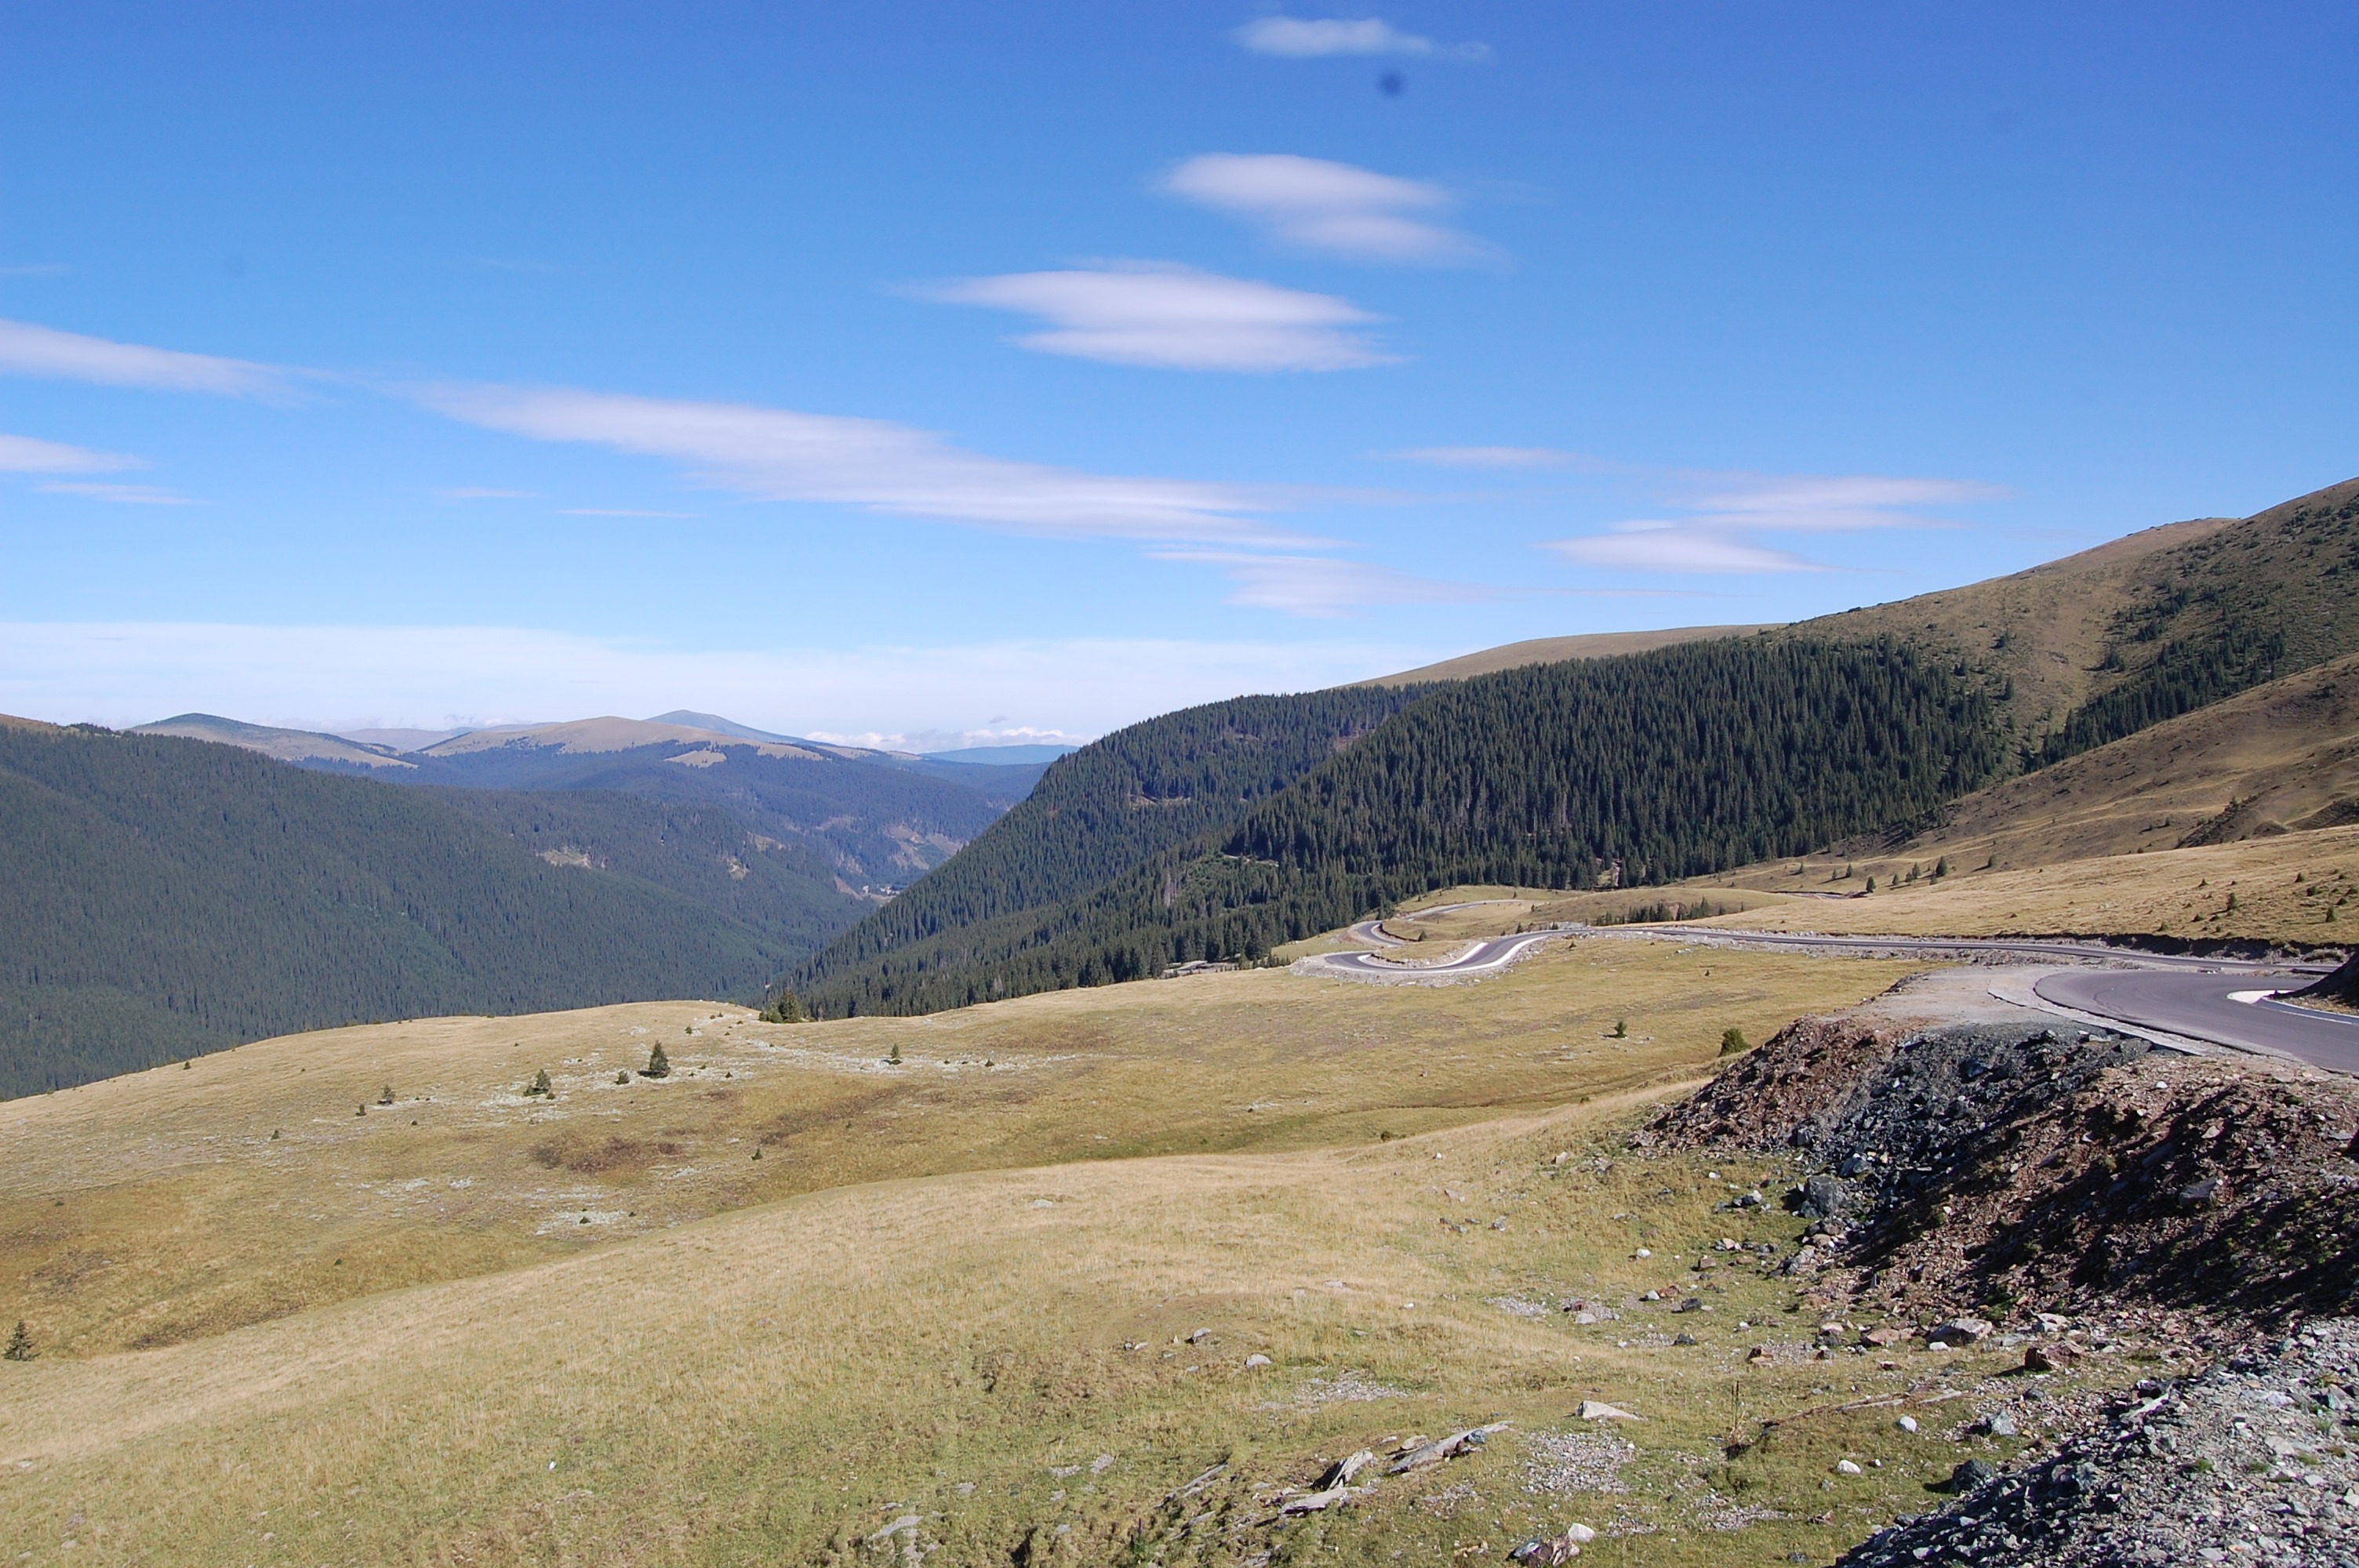
landscape, wilderness, walking, mountain, hiking, trail, hill, lake, adventure, valley, mountain range, travel, highland, ridge, summit, geology, badlands, plateau, fell, loch, romania, landform, mountain pass, transalpina, geographical feature, mountainous landforms, carpattes